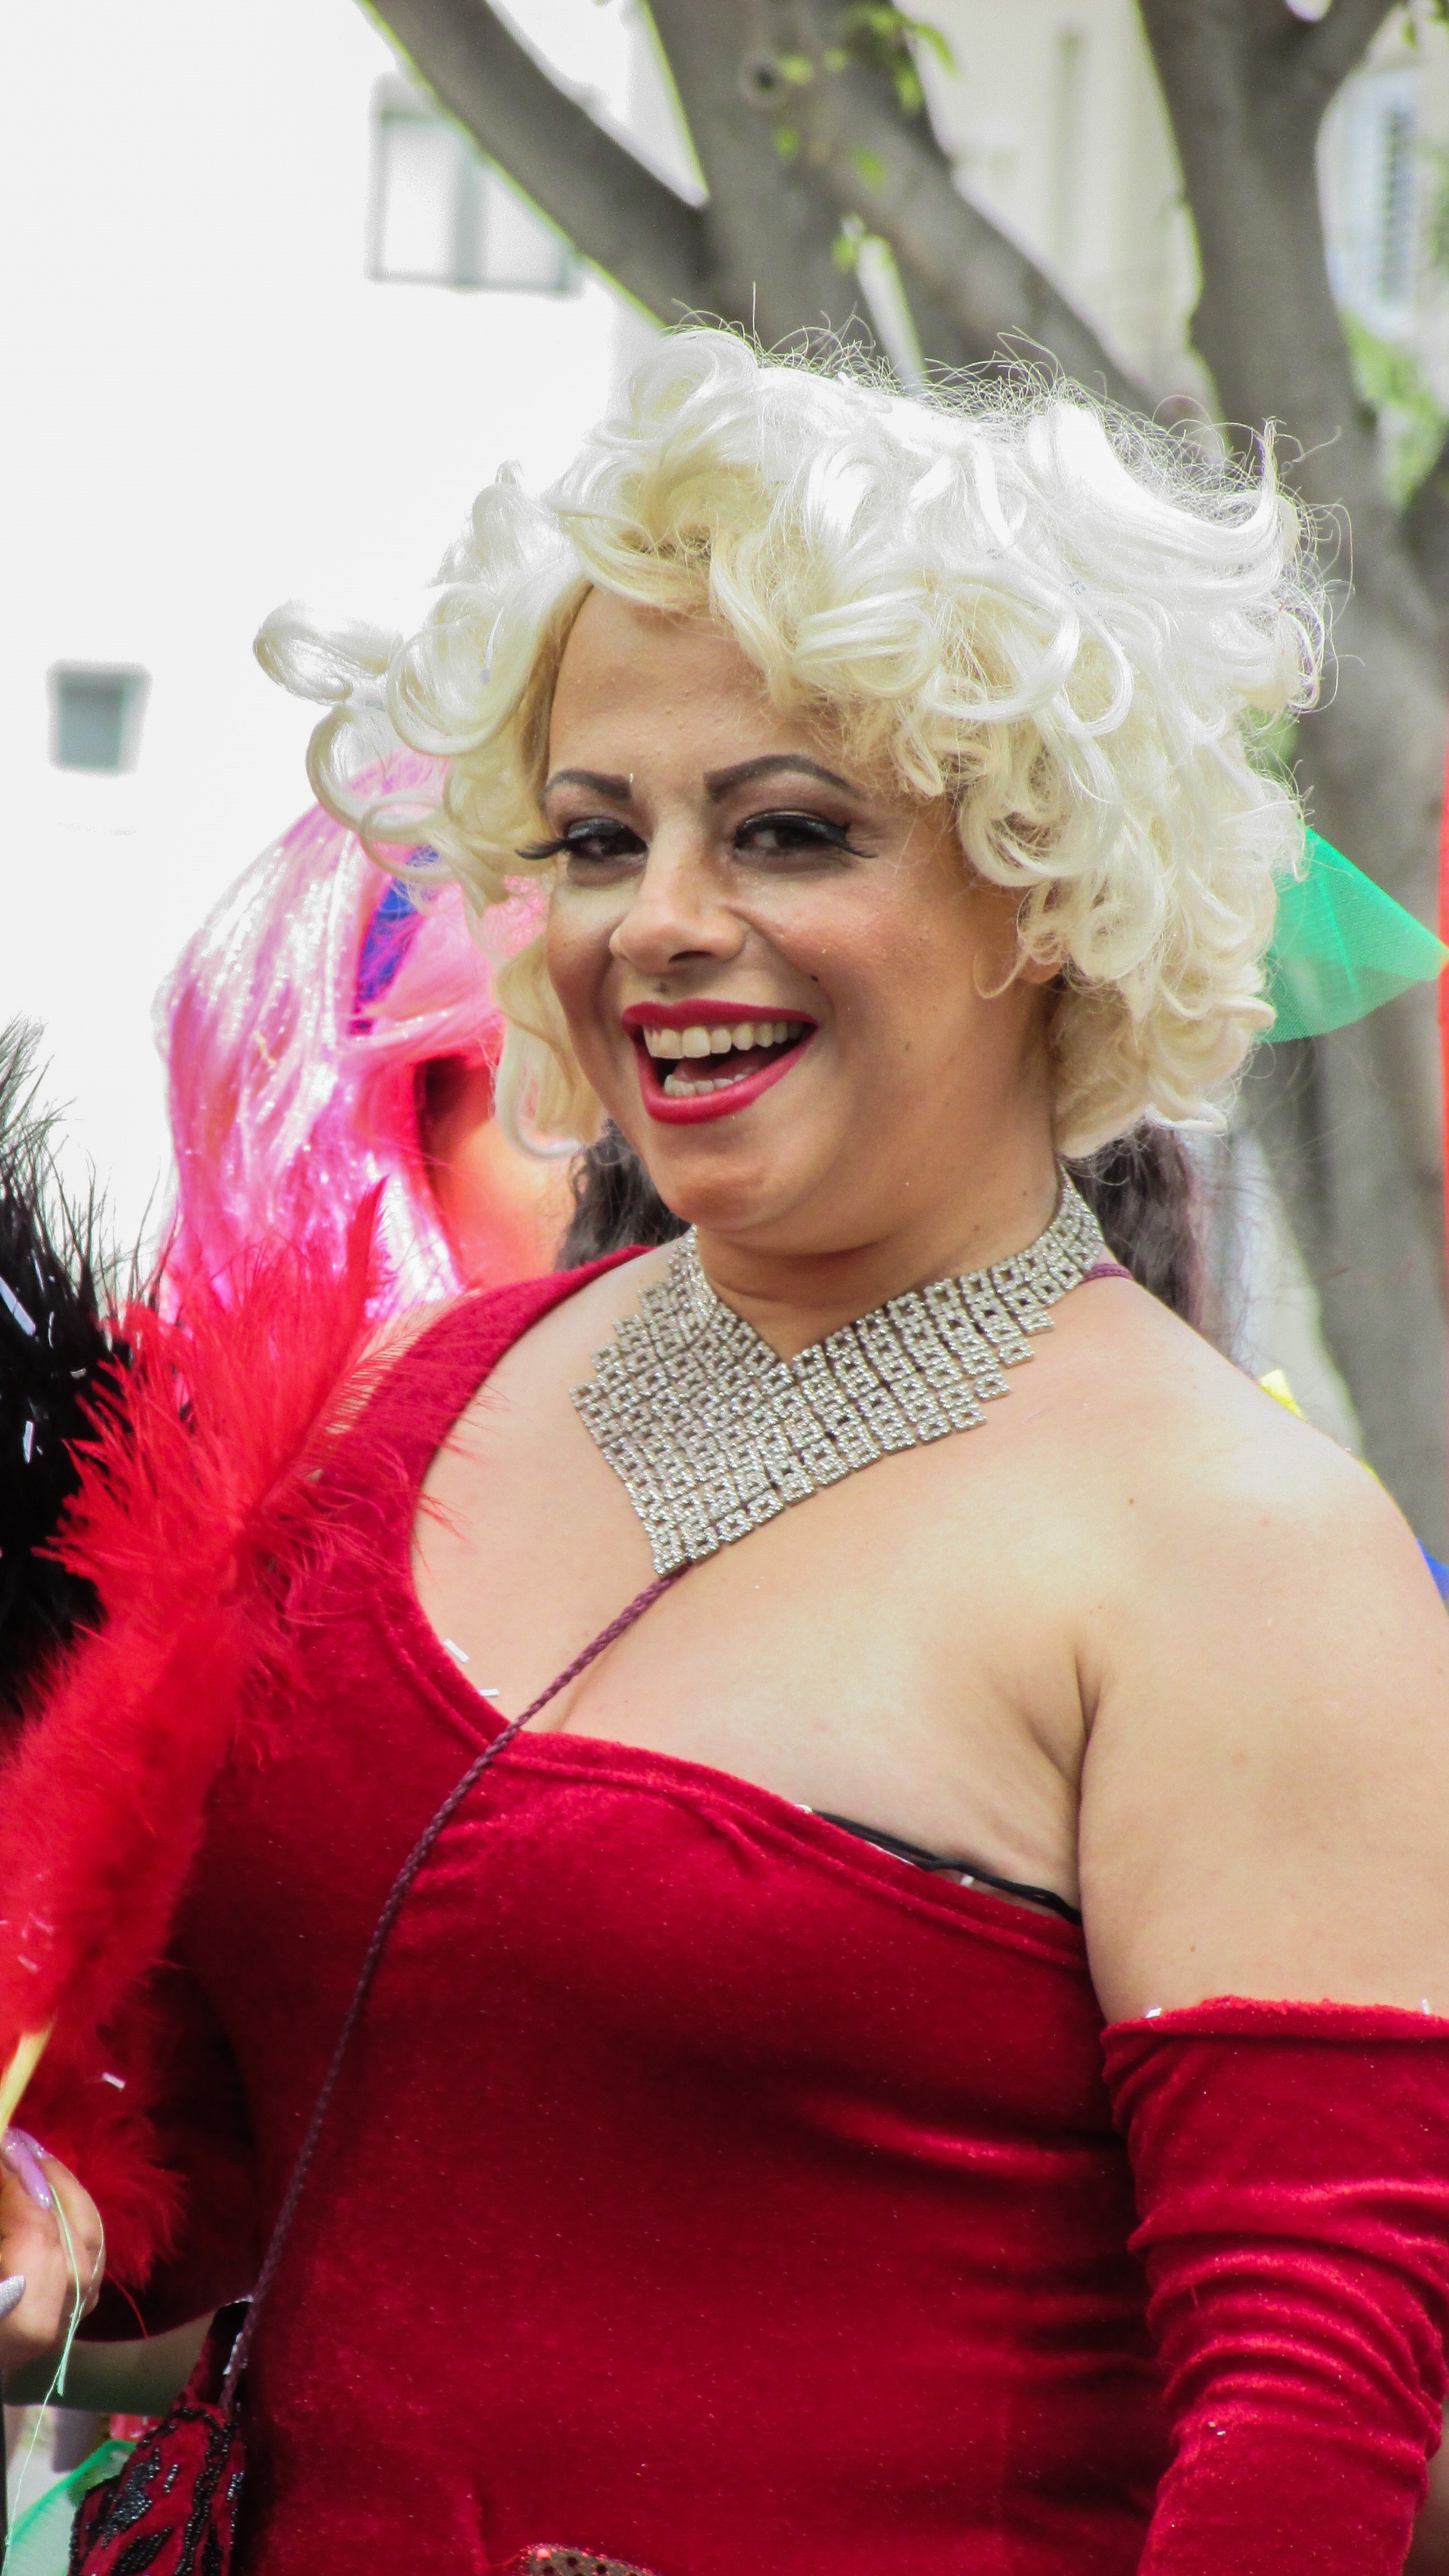
woman, model, carnival, clothing, lady, pink, laugh, laughing, fun, party, beauty, joy, sexy, blond, costume, enjoyment, photo shoot, celebrating